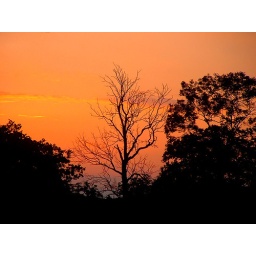
Taken in a field behind my house at about 4:30am.